Praseodymium

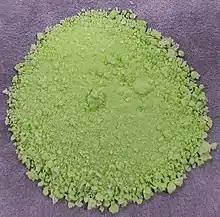
Praseodymium(III) hydroxide

Praseodymium metal tarnishes slowly in air, forming a spalling green oxide layer like iron rust; a centimetre-sized sample of praseodymium metal corrodes completely in about a year. It burns readily at 150 °C to form praseodymium(III,IV) oxide, a nonstoichiometric compound approximating to :